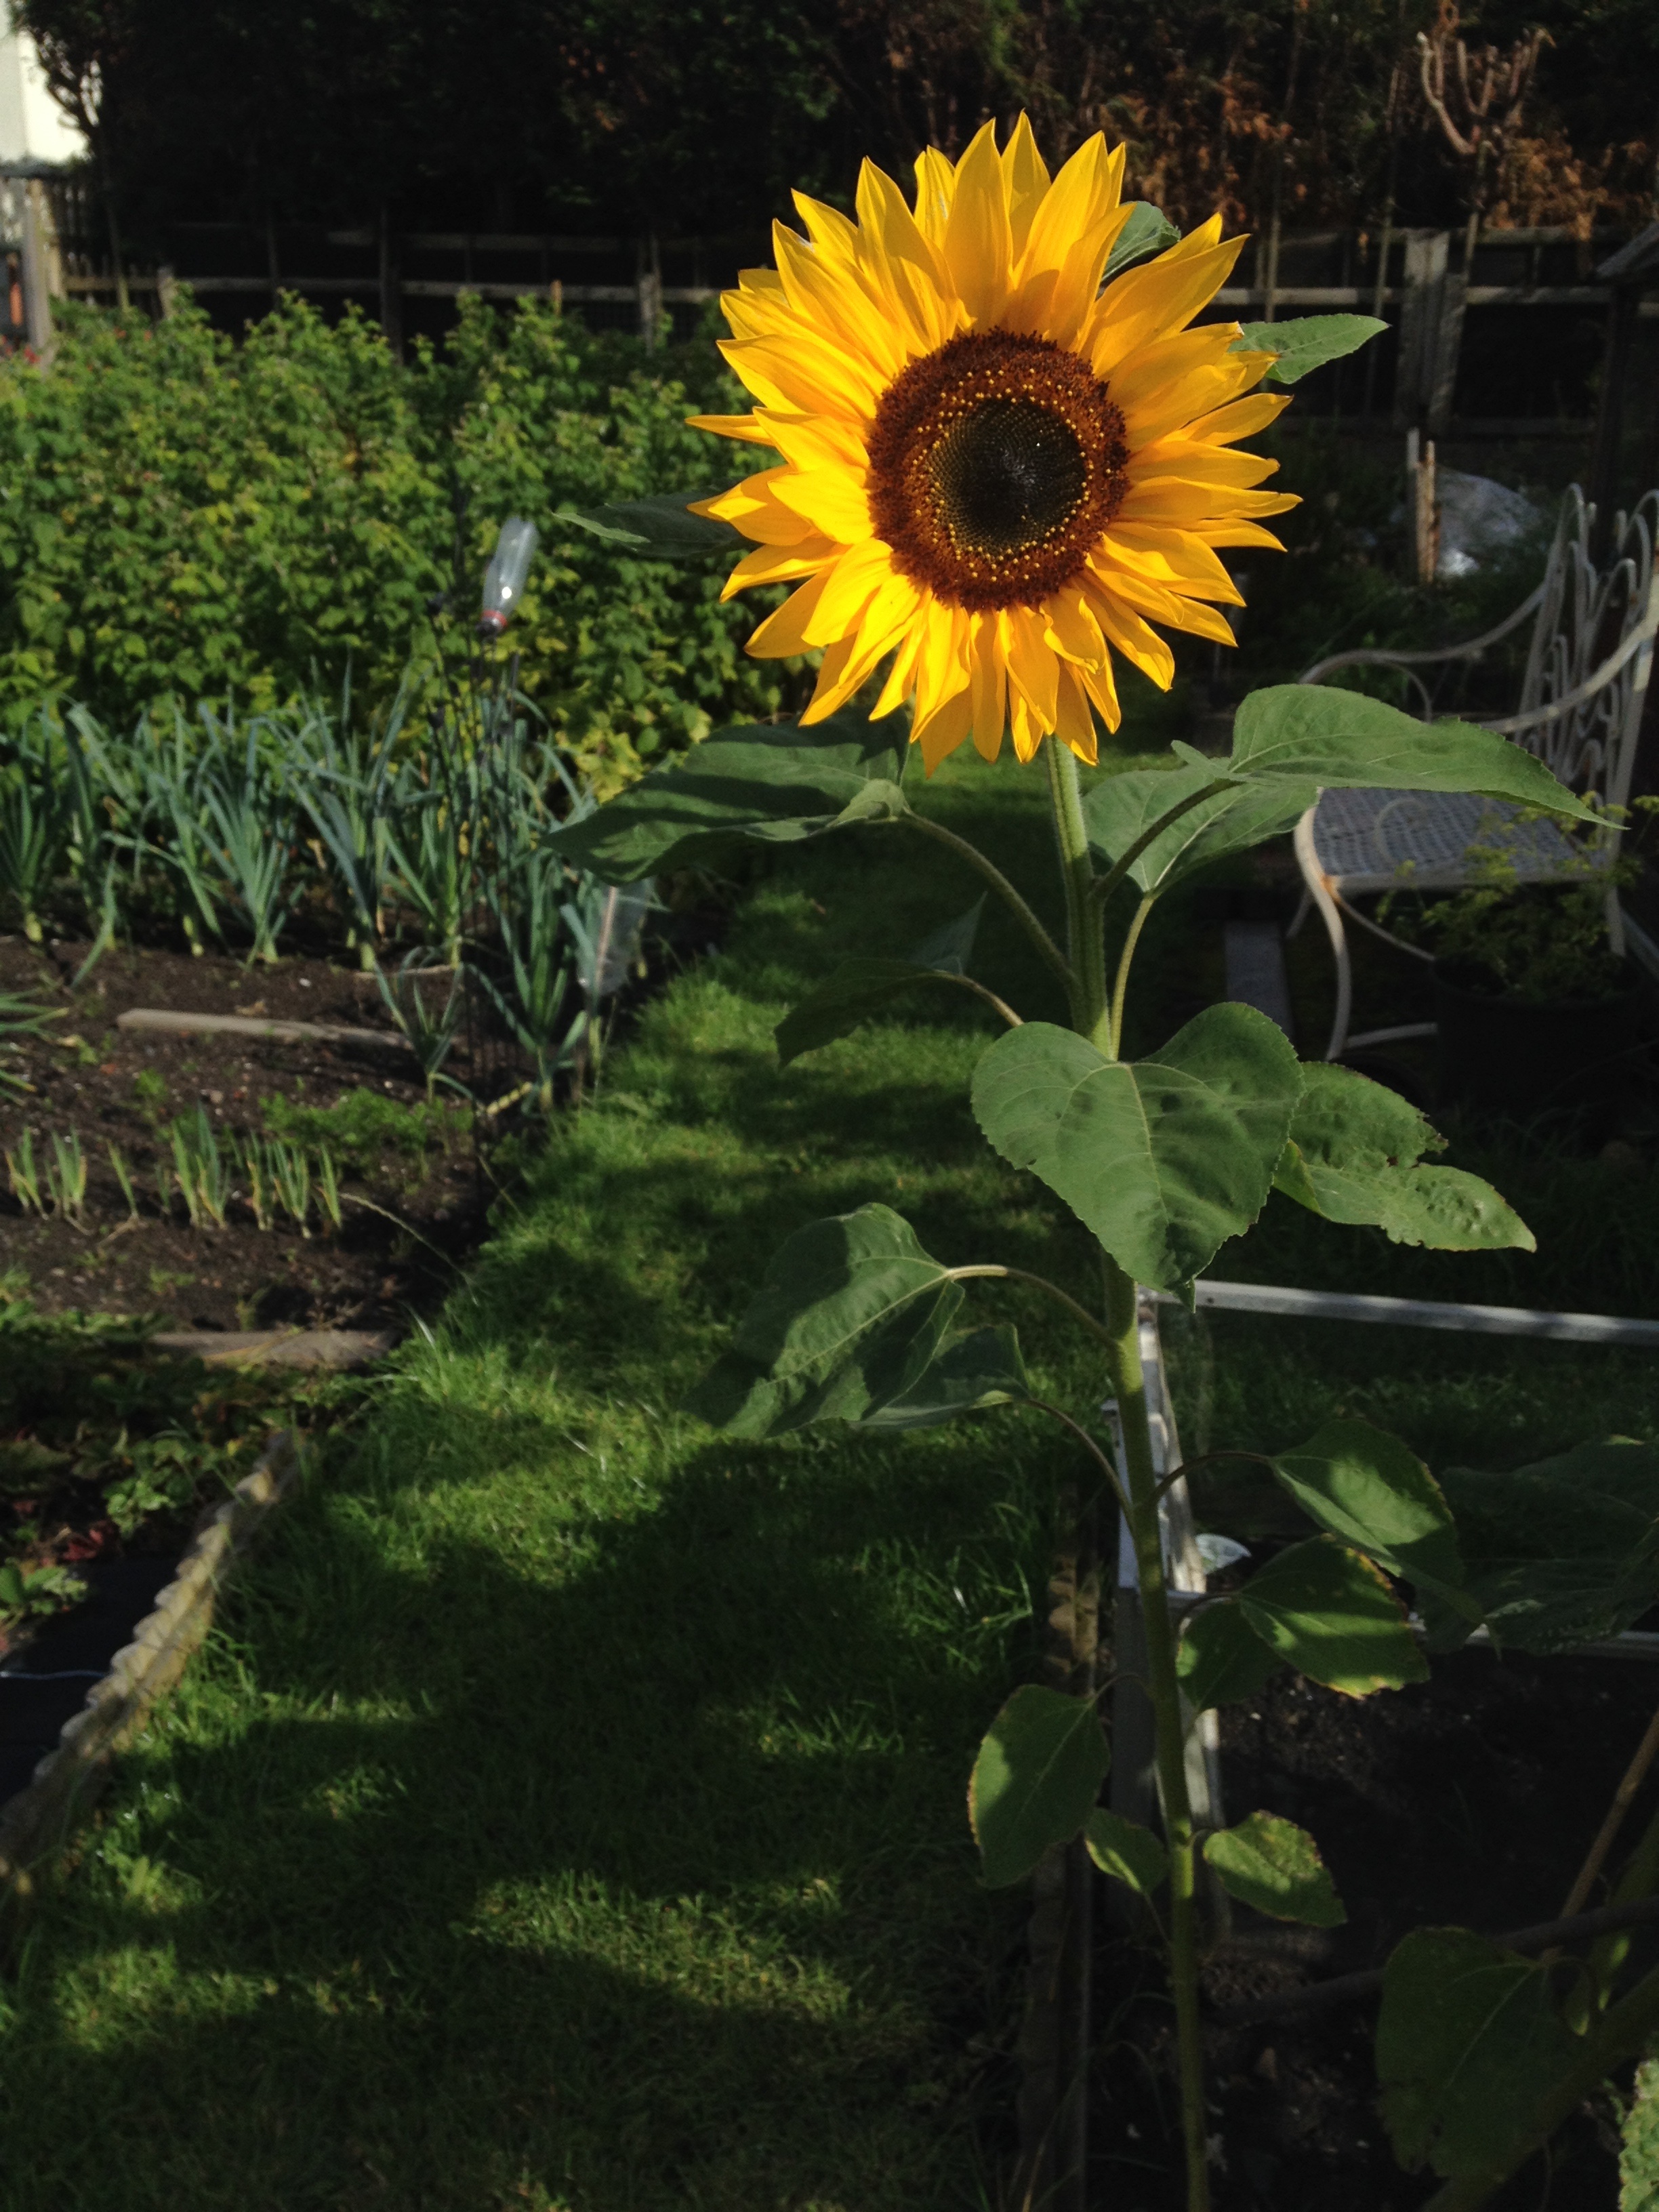
plant, field, flower, green, botany, garden, flora, sunflower, flowering plant, daisy family, asterales, land plant